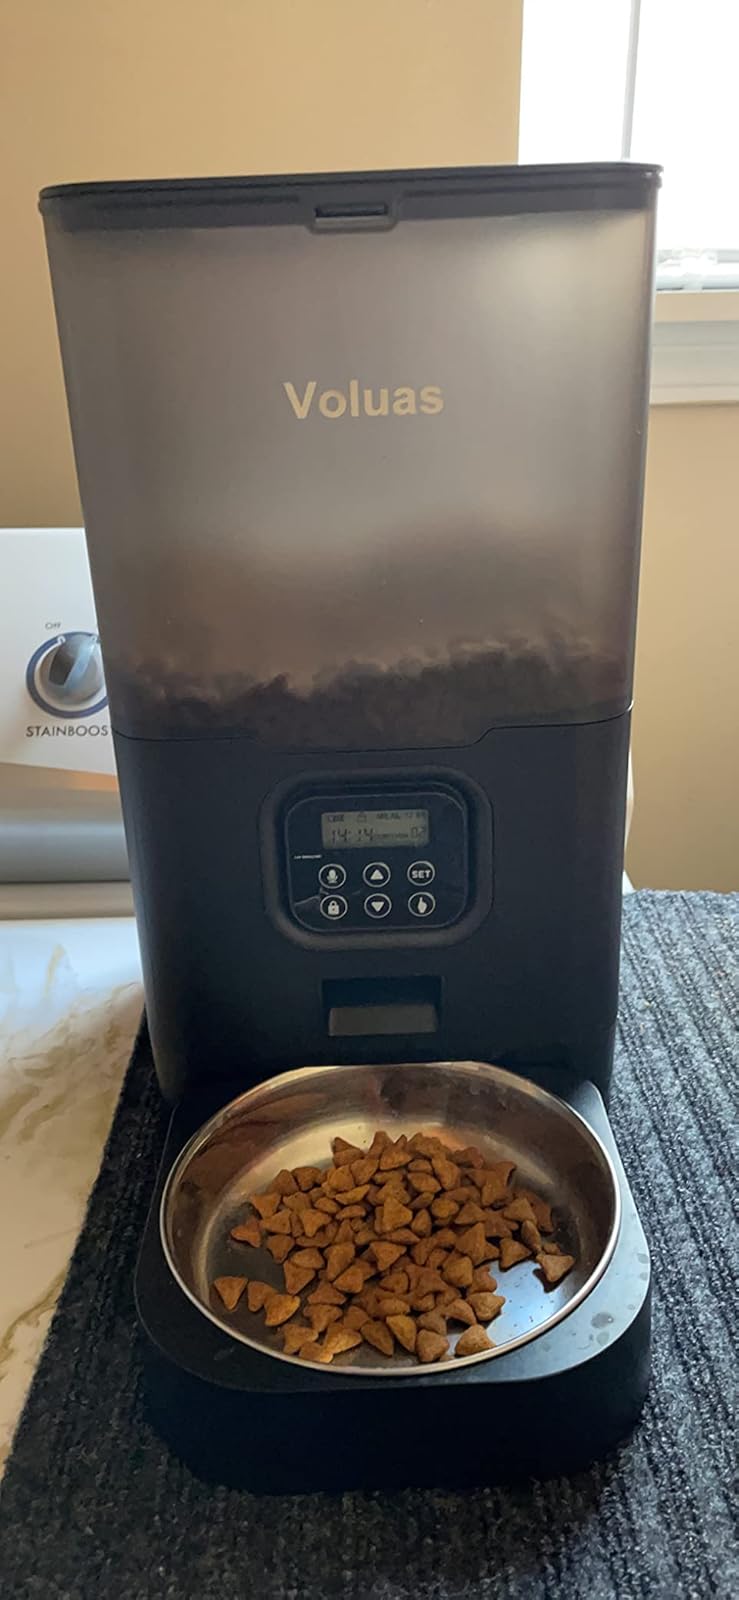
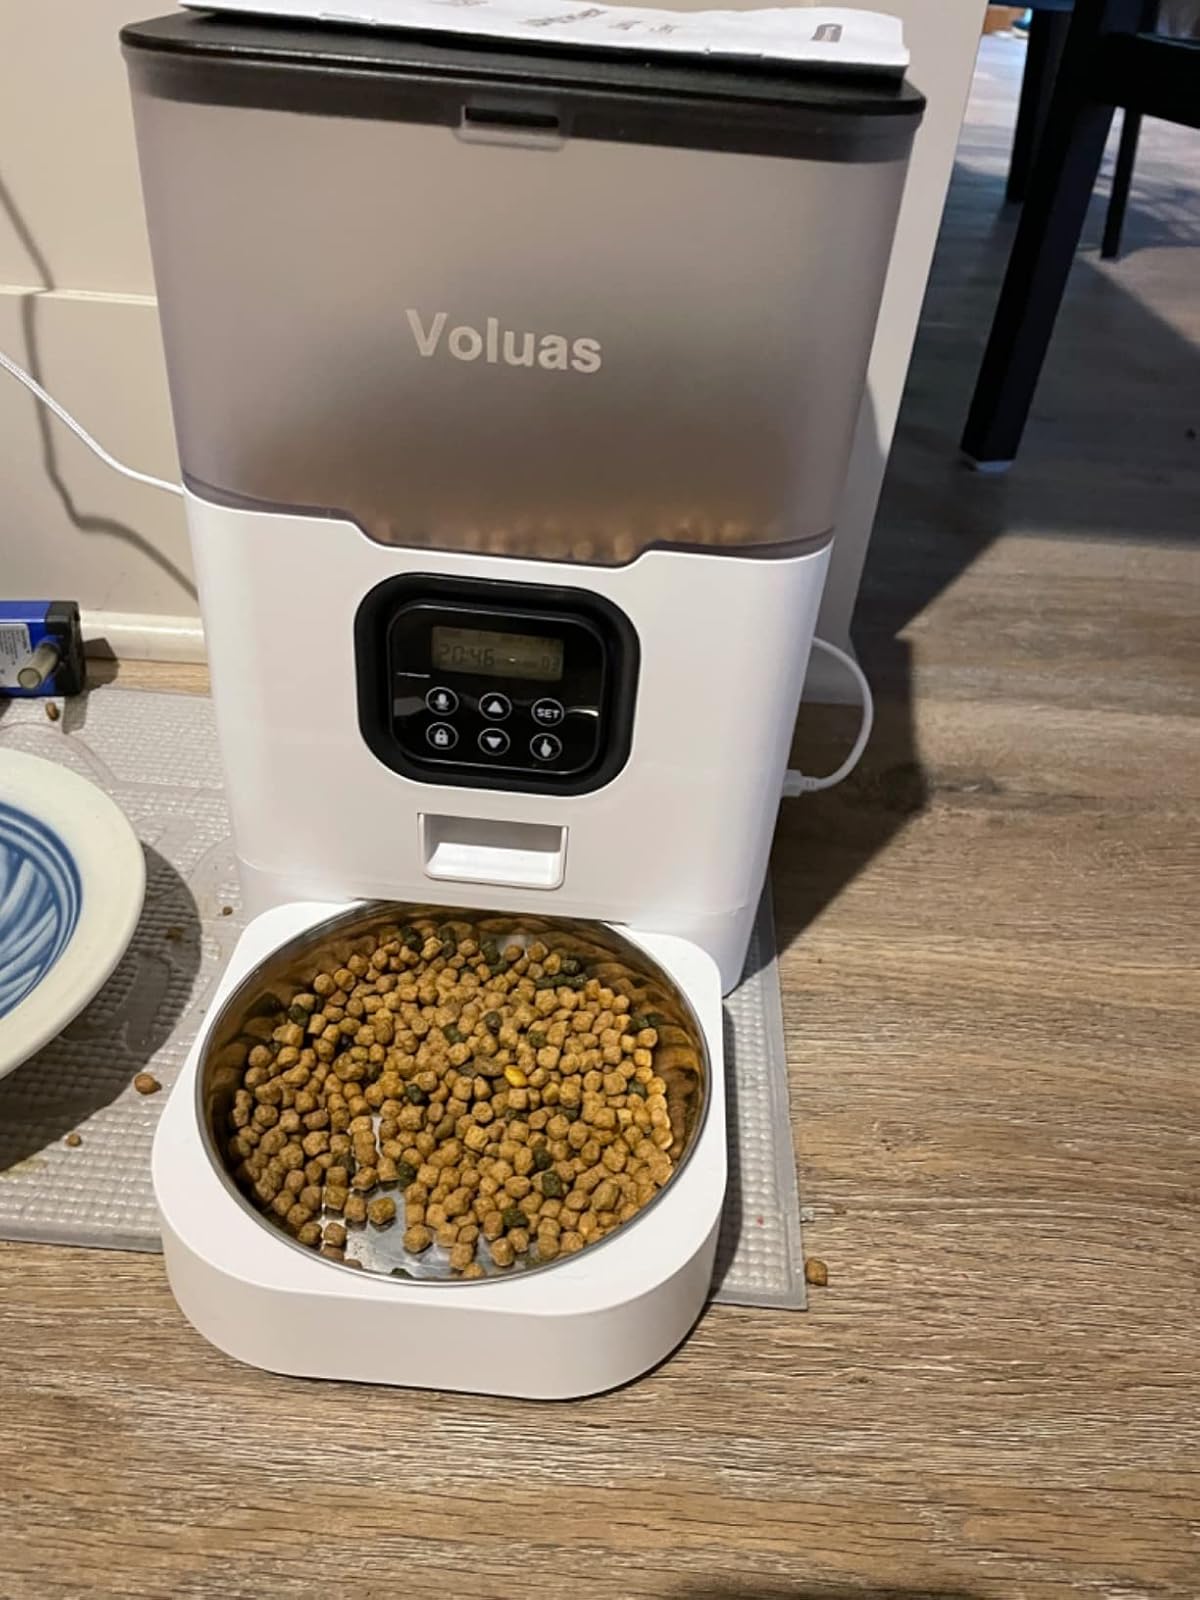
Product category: items_feeder
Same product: no